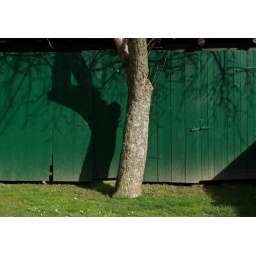
Tree in front of the green door